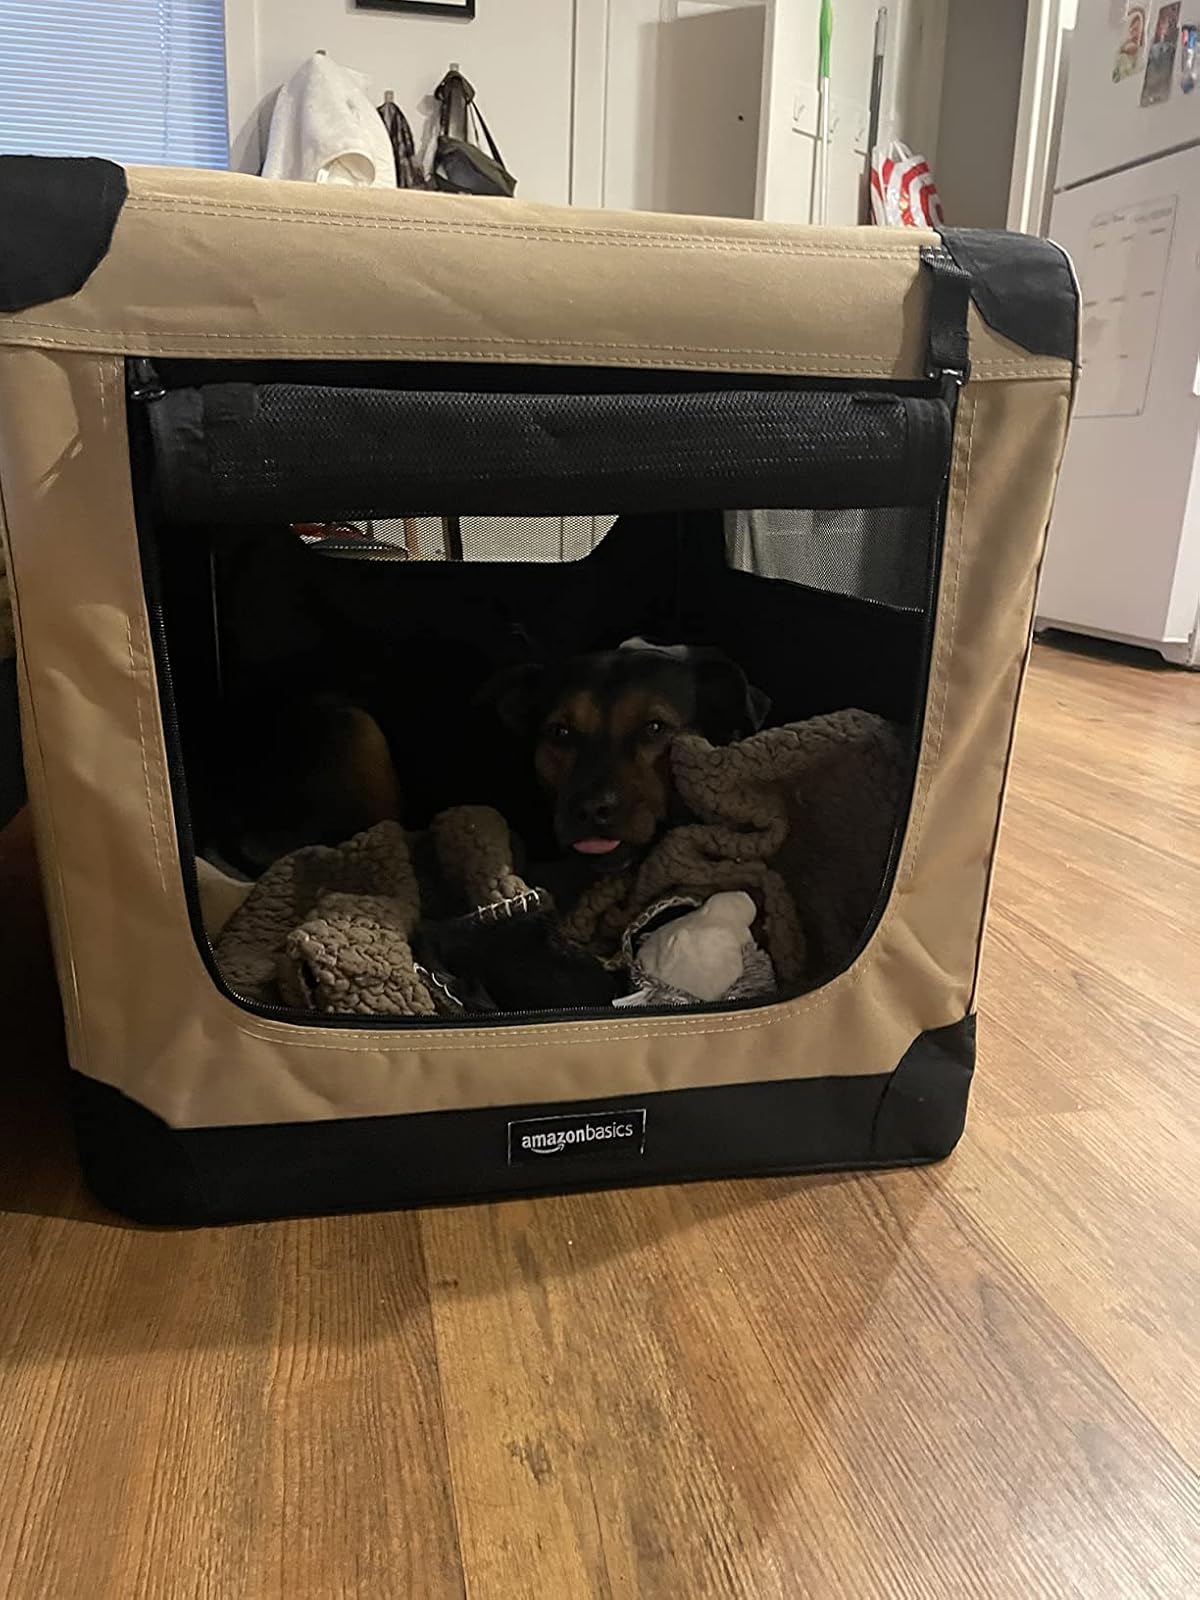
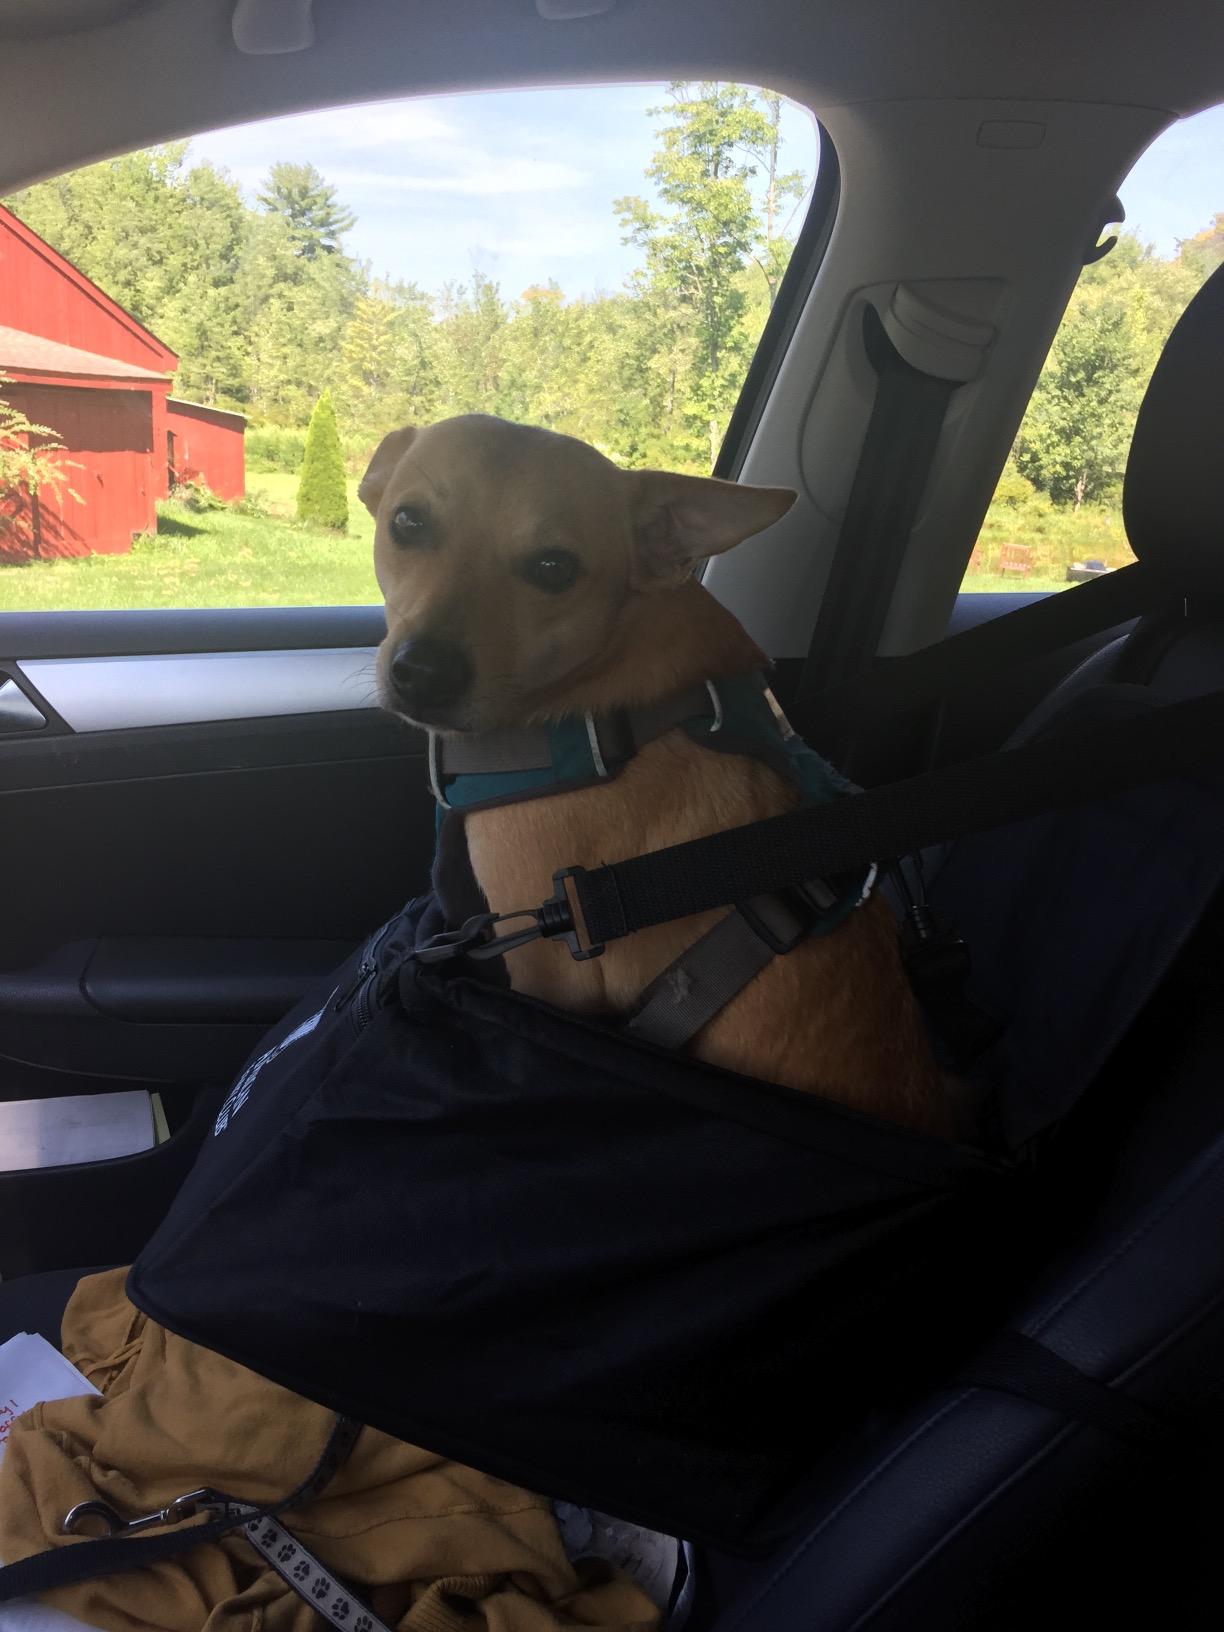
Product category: items_kennel
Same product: no